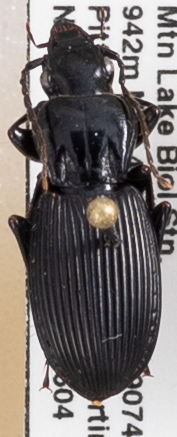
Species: Pterostichus lachrymosus
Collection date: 2019-06-04
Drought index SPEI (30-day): -1.13
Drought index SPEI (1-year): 2.09
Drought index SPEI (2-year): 2.09